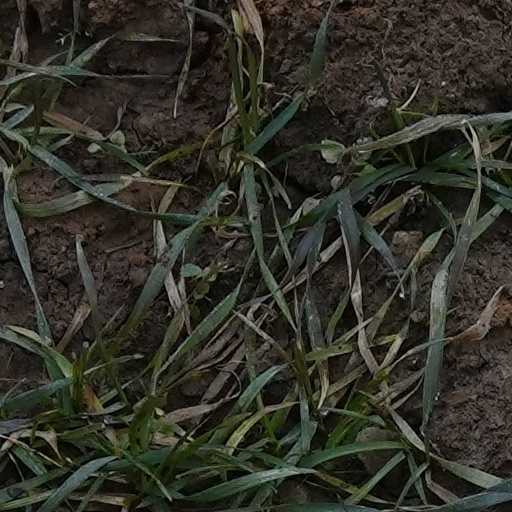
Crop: wheat